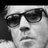
Emotion: sad